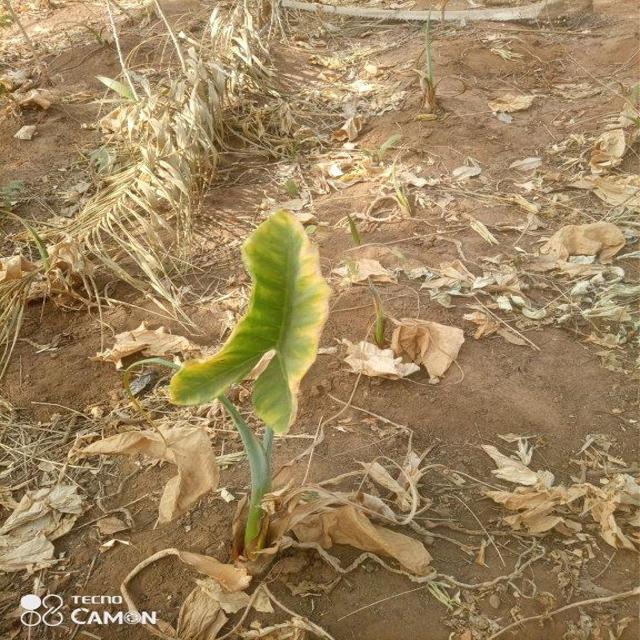
Label: Mid_Blight